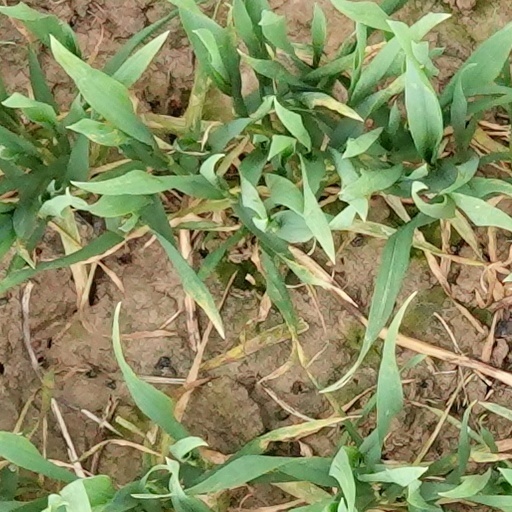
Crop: wheat